Kenny Meadows

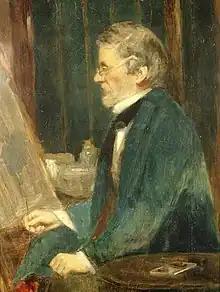
Portrait of Kenny Meadows, by his daughter Lucy

Joseph Kenny Meadows, (November 1790–August 1874) better known as Kenny Meadows, was a British caricaturist and illustrator. He is best known for the drawings that he contributed to "Punch" and for his illustrations of scenes from Shakespeare's plays. Much of his work was drawn in a humorous bohemian style. He was well known for the quality of his illustrations, although the critical reception of his work was often mixed.